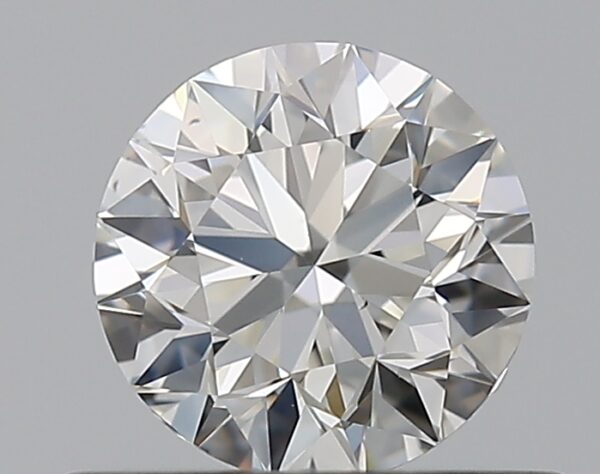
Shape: round
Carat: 0.5
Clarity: VS2
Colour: G
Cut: EX
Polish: EX
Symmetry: EX
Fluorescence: N
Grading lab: GIA
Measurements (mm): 5.01 x 5.05 x 3.18